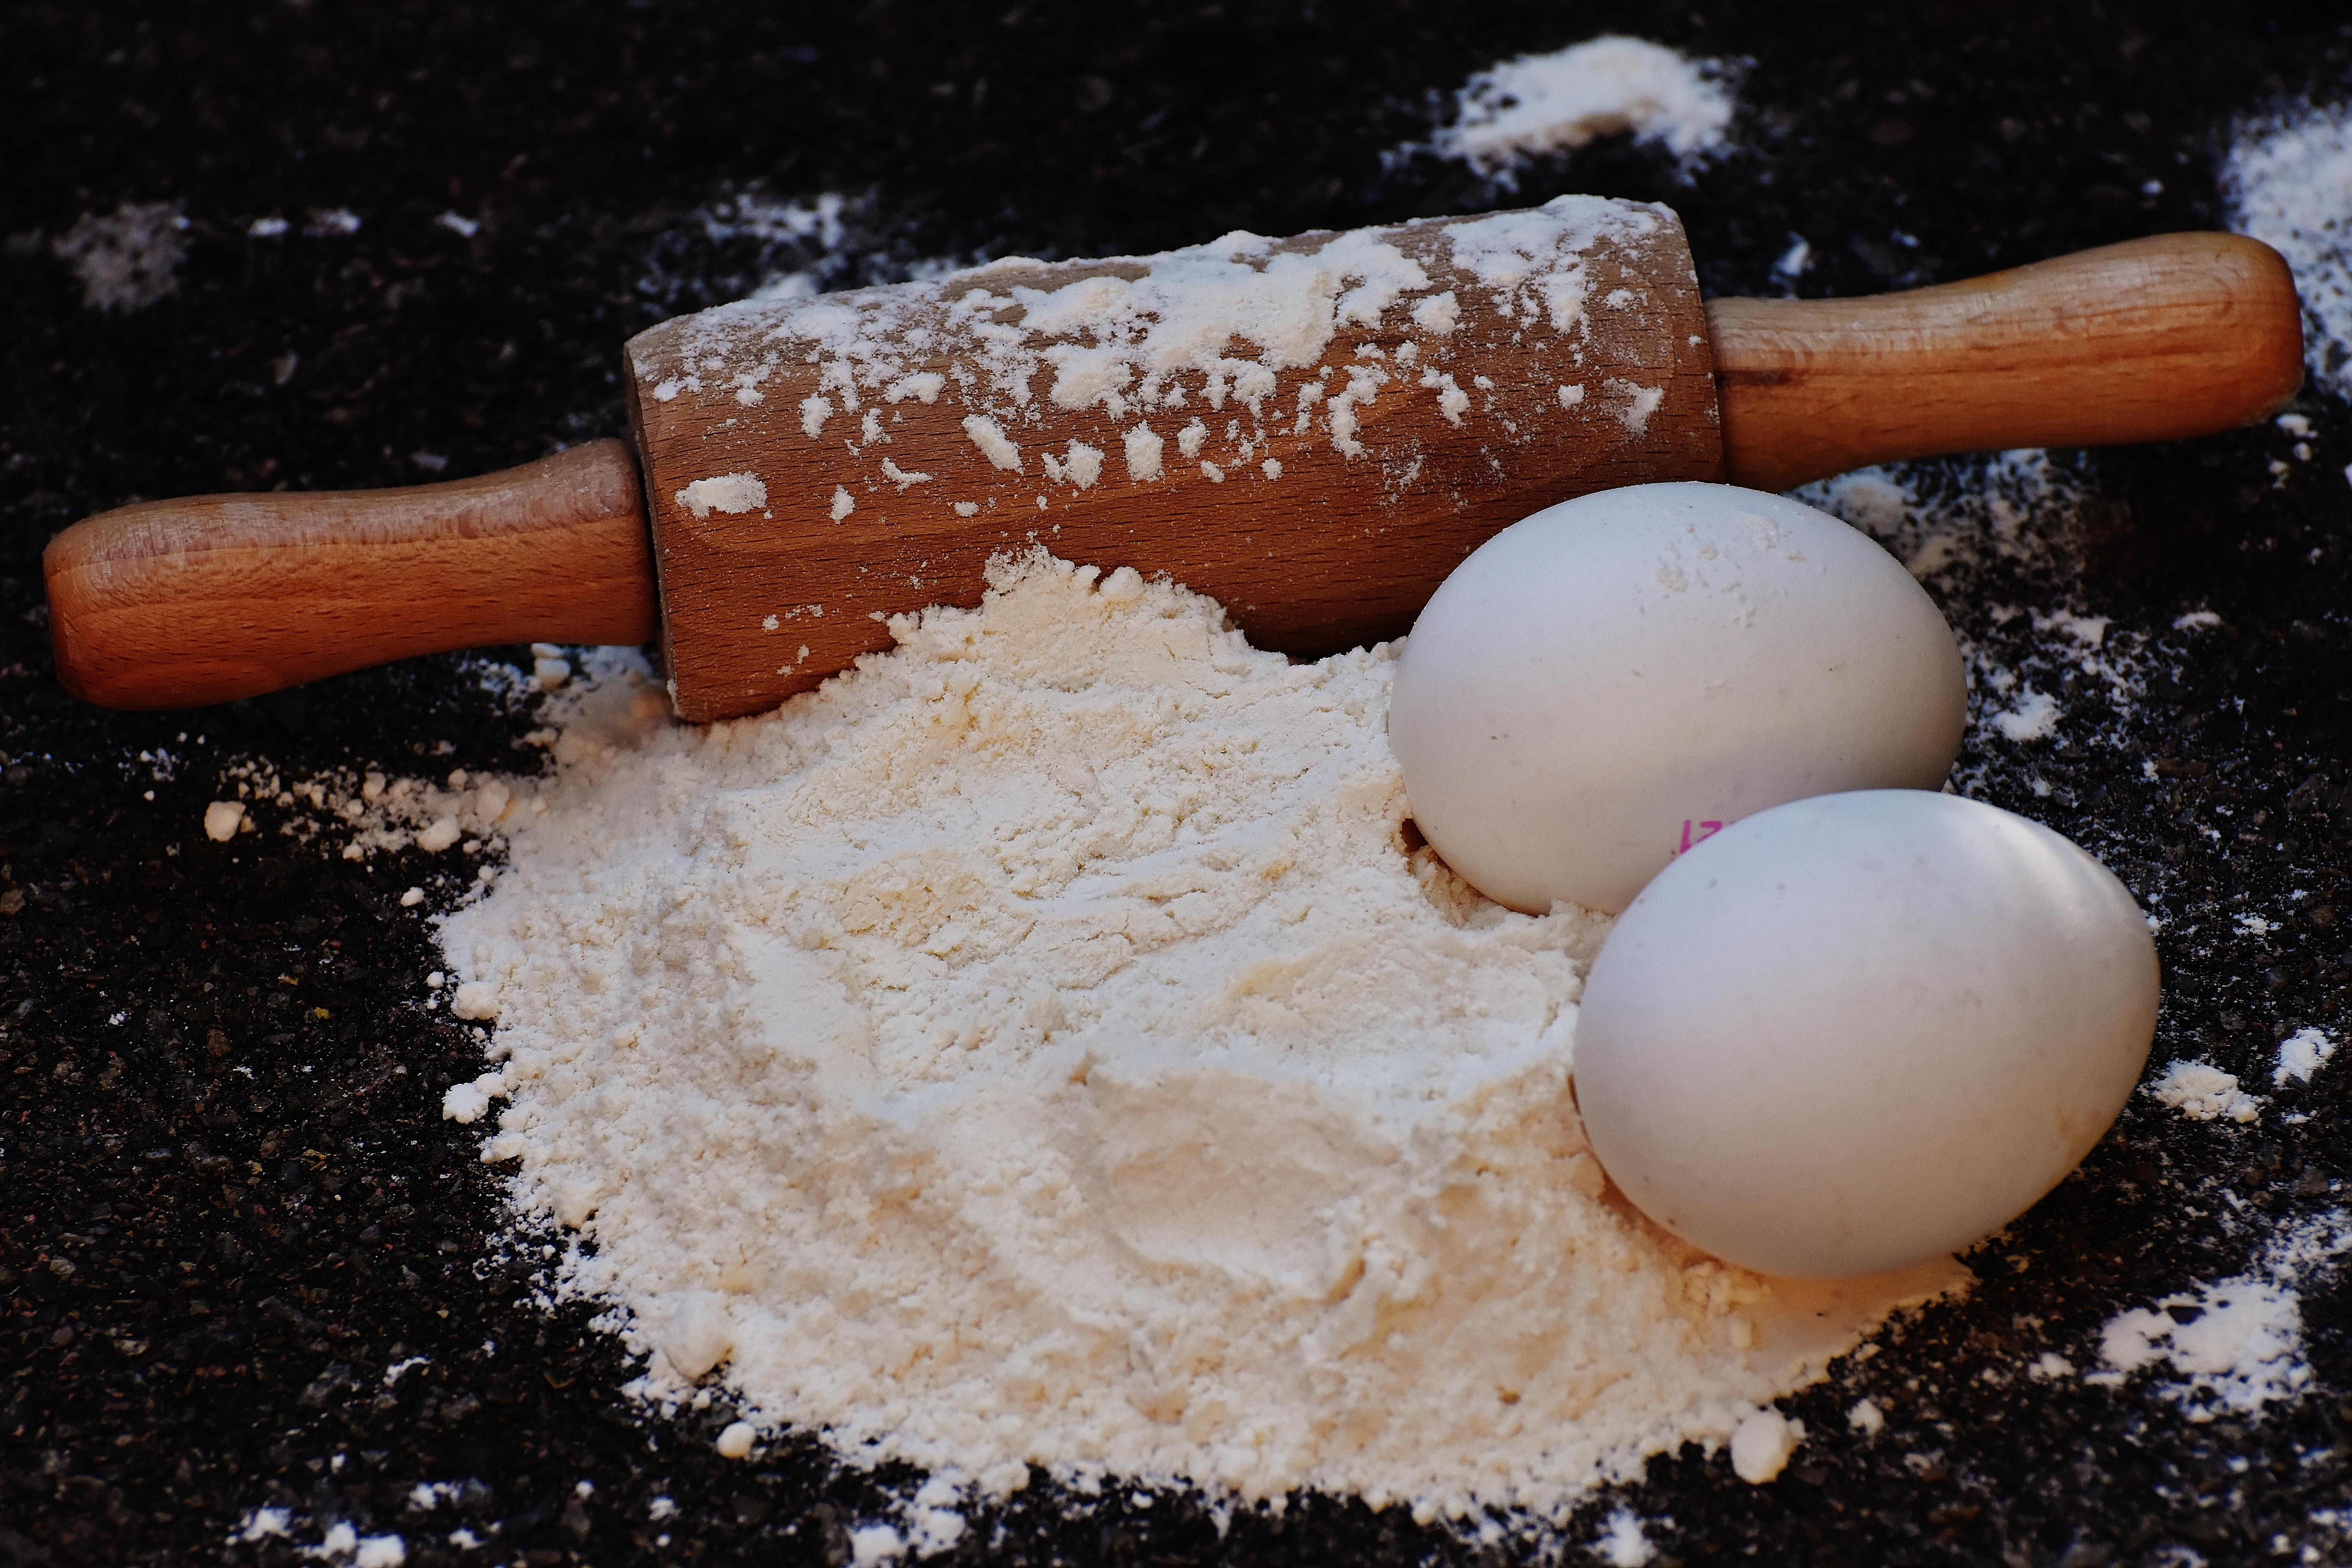
food, cooking, baking, dessert, preparation, dough, egg, rolling pin, bake, coconut, powdered sugar, icing, prepare, ingredients, flour, flavor, roll out